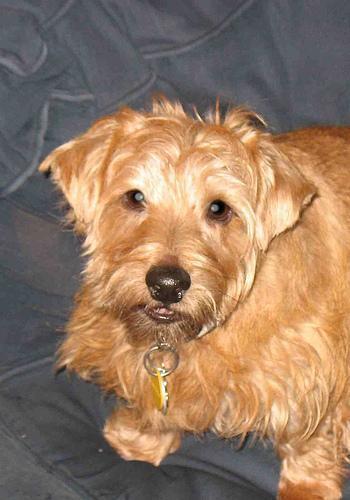
Norfolk_terrier